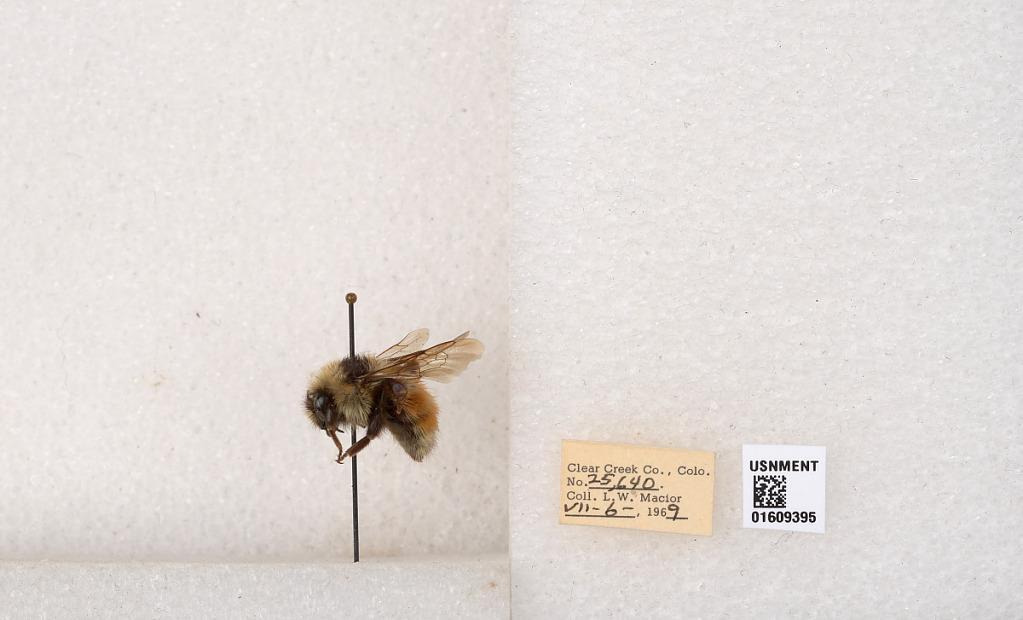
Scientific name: Bombus (Pyrobombus) sylvicola Kirby
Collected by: L. Macior
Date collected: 1969-7-6
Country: United States
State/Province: Colorado
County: Clear Creek
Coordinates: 39.6856, -105.645